Sale Harriers Manchester

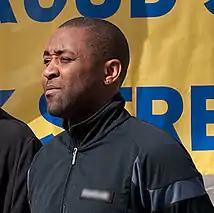
Darren Campbell

The club were refounded in 1910 during a joint meeting at the Temperance Rooms in Cross Street and gained affiliation with the East Lancashire Association on 30 September 1911. In 1923 the club used the Moss Lane ground of Altrincham F.C. for their first track events and in the early 1950s, the Sale Borough Council made a rental agreement for land at Crossford Bridge.